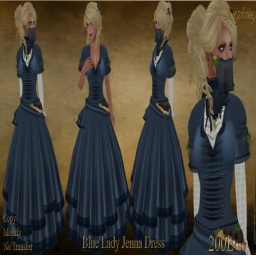
Angelwing Lady Jenna dress in blue